Taubaté pregnancy hoax

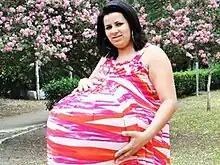
An image of Maria Verônica when she was simulating her pregnancy

In January 2012, Maria Verônica Aparecida César Santos (born ), a Brazilian educator living in Taubaté, simulated being pregnant with quadruplets. Her case was widely covered by prominent national media outlets. She notably appeared on the Record TV show "", where she received diapers and a furnished room for the alleged daughters for free.